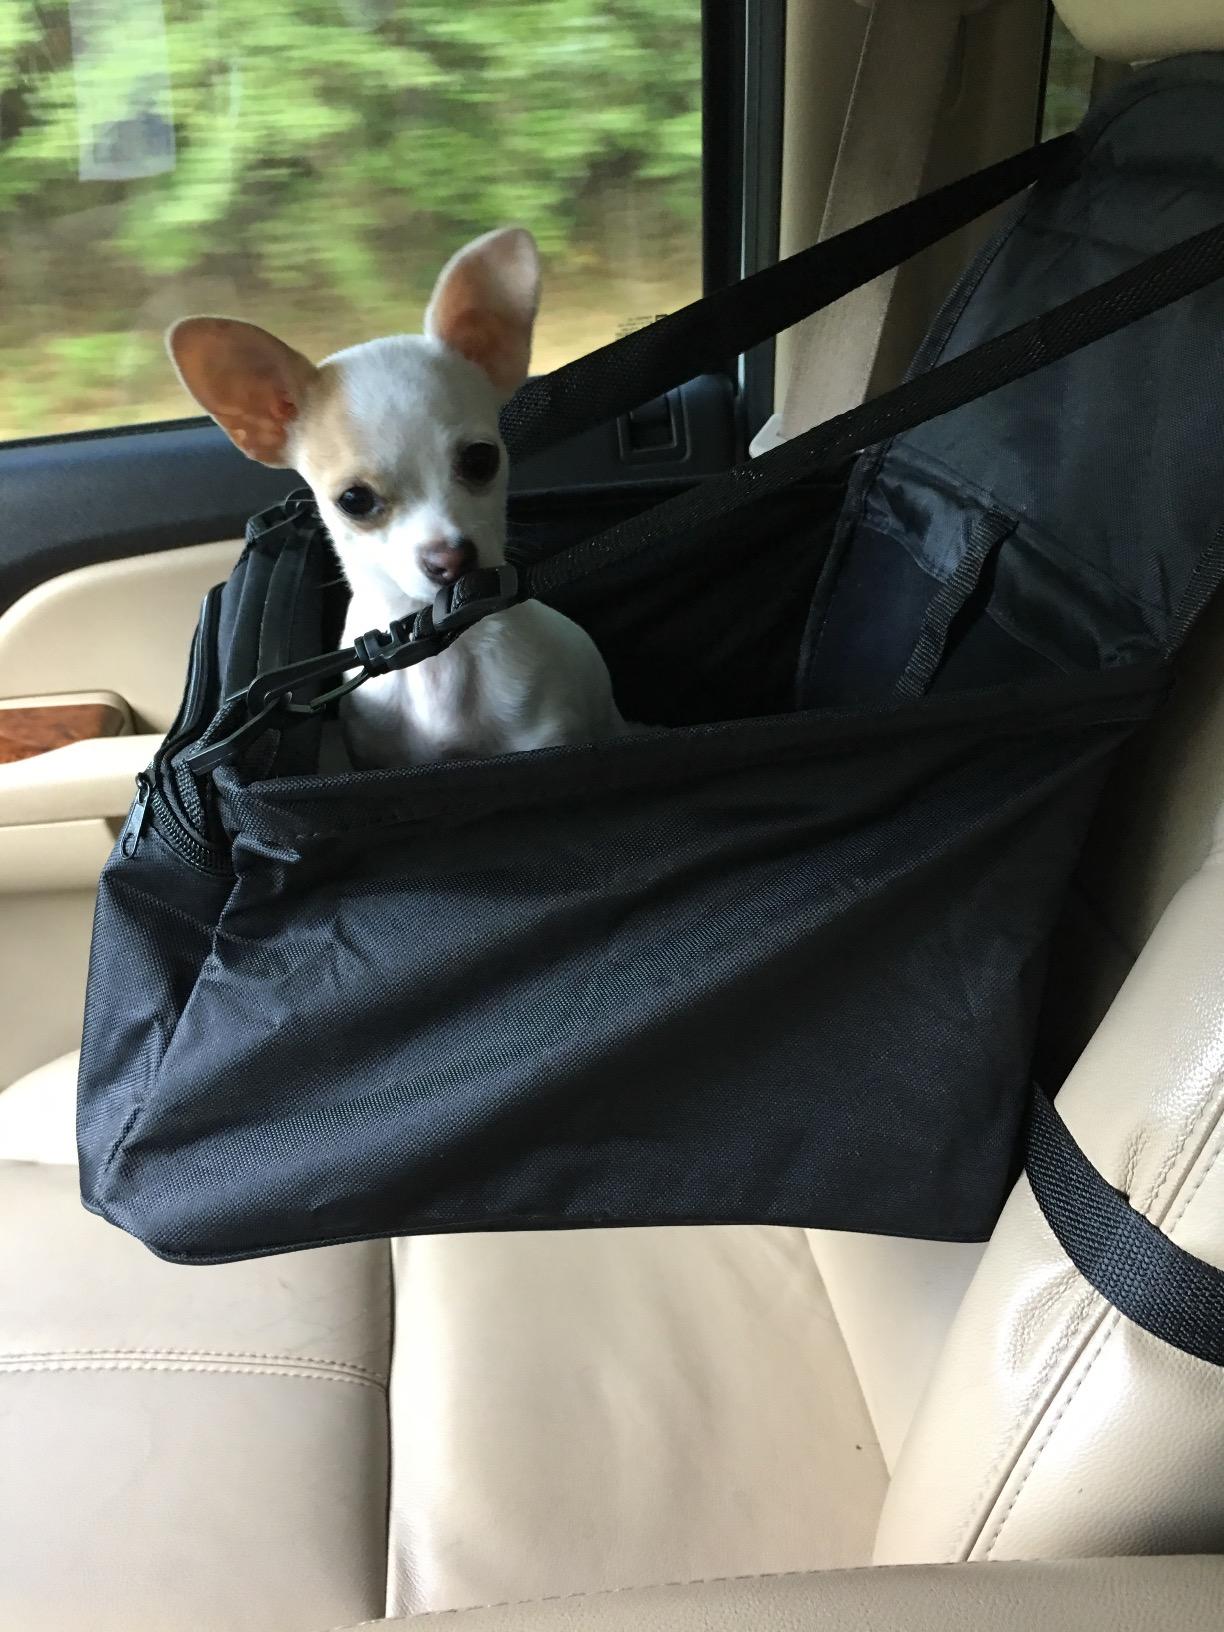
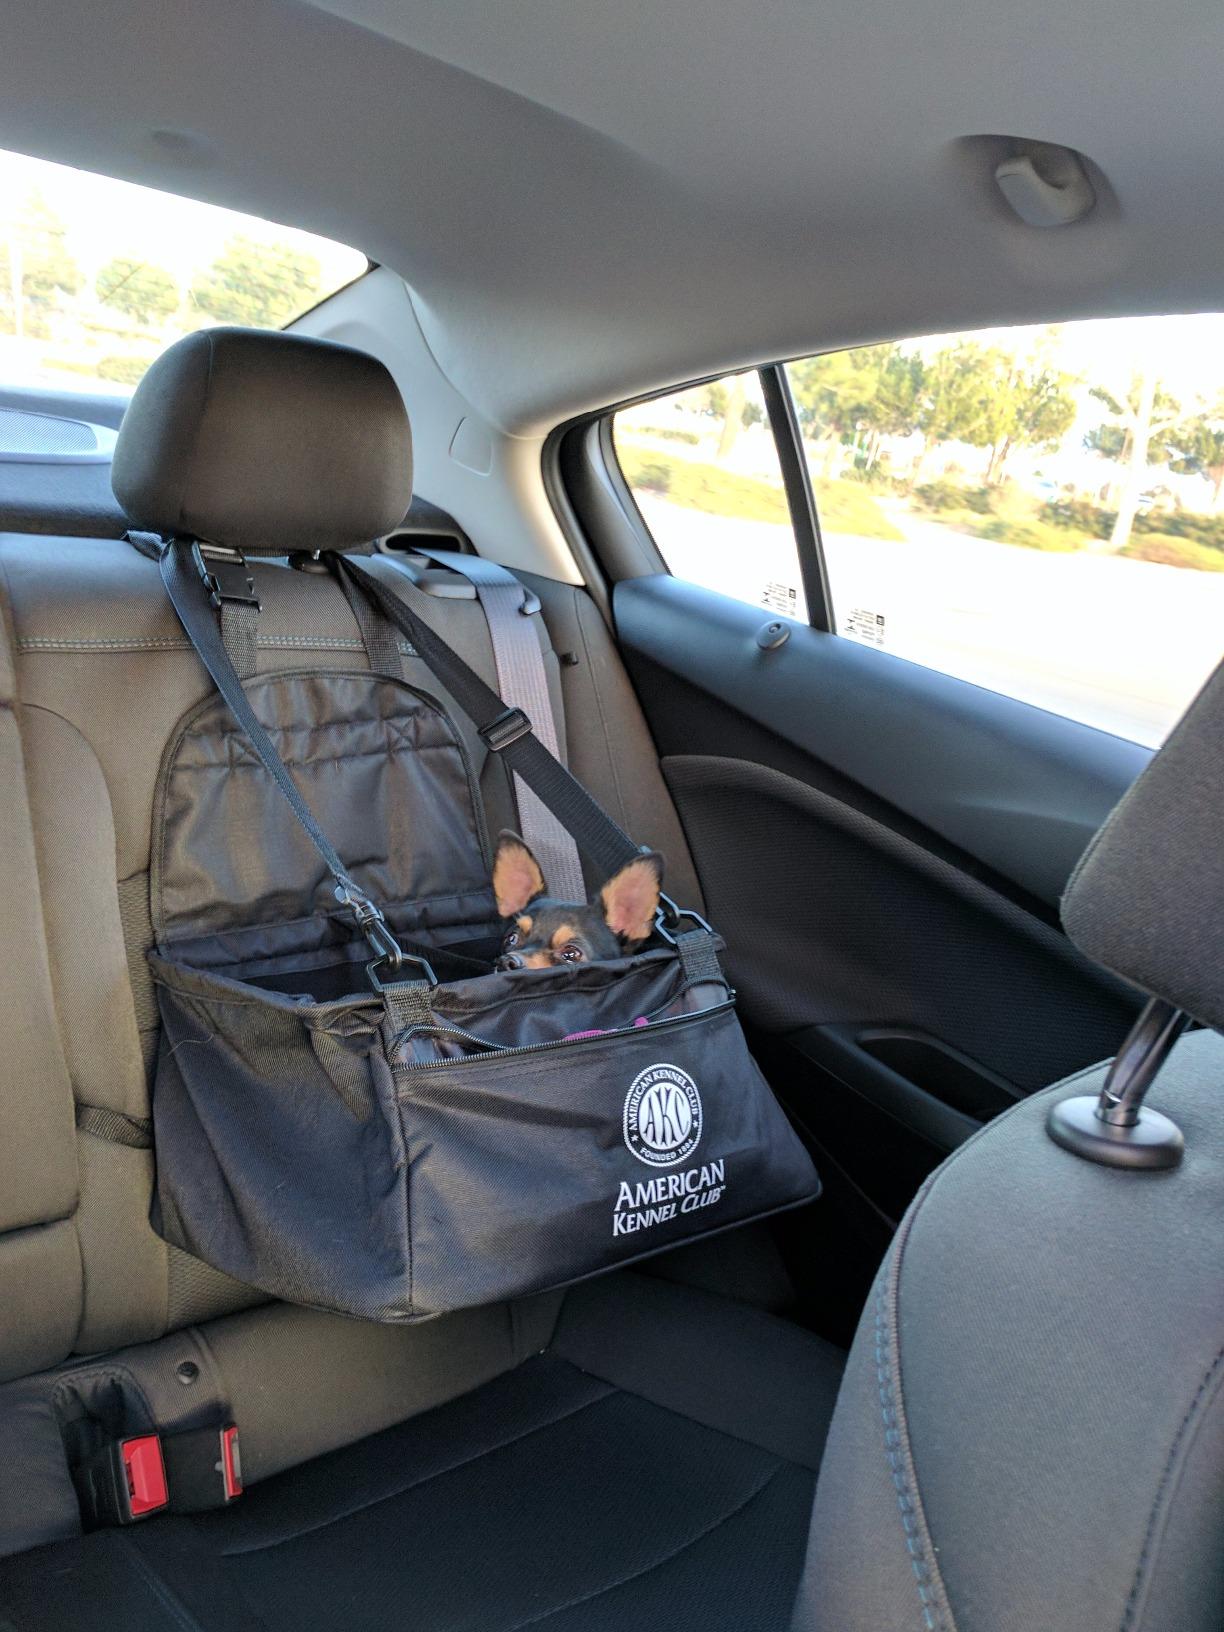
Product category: items_kennel
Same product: yes